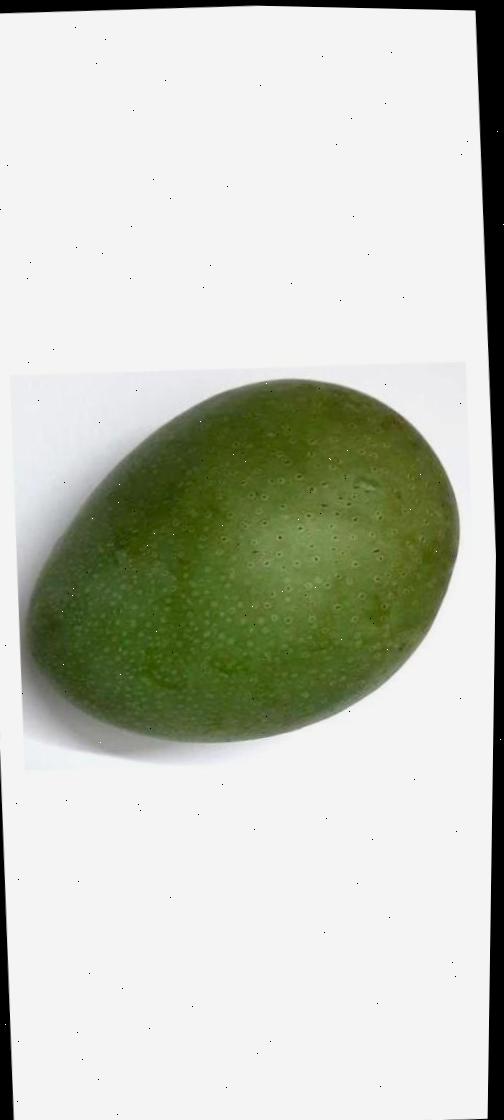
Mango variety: Ashshina Zhinuk